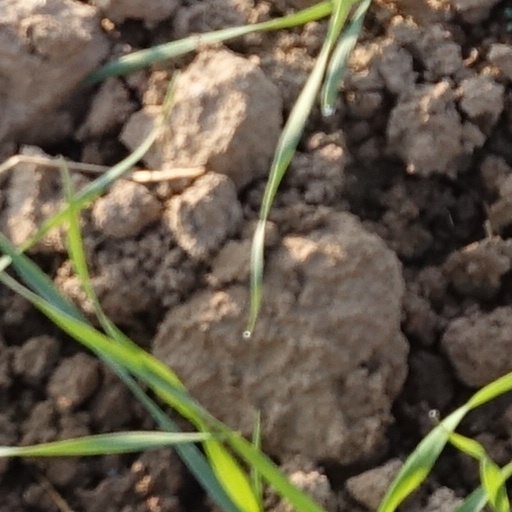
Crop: wheat